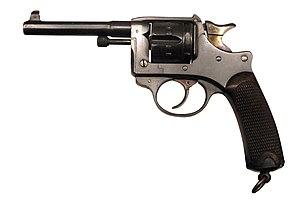
Le revolver d'ordonnance modèle 1892 fut fabriqué par la Manufacture d'armes de Saint-Étienne. Il fut l'arme de poing réglementaire de l'Armée française jusqu'à son remplacement par les pistolets semi-automatiques MAS 1935 et MAC 1950.